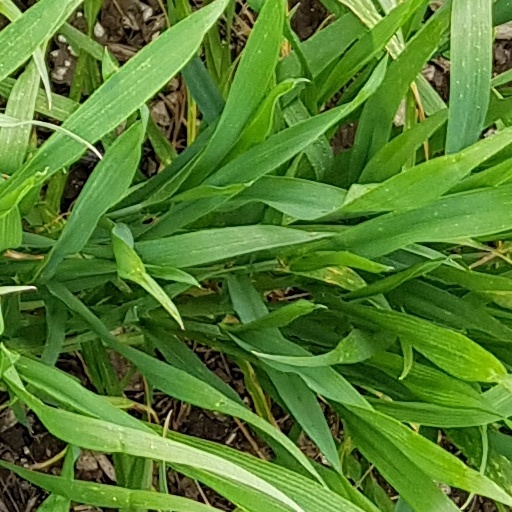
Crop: wheat